Hopeless (film)

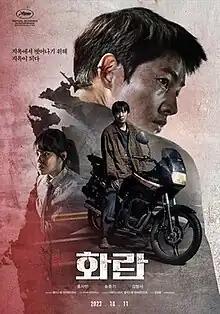
Theatrical release poster

Hopeless is a 2023 South Korean neo-noir thriller film directed by Kim Chang-hoon and starring Hong Xa-bin in his film debut. The film also features Song Joong-ki and Kim Hyeong-seo. The film depicts a teenage boy, Yeon-gyu, who while wanting to escape from his hellish reality, meets the middle boss of a local gang, Chi-geon, and ends up in the world of crime. It premiered in the Un Certain Regard section at the 2023 Cannes Film Festival. The film was released theatrically in South Korea on October 11, 2023.